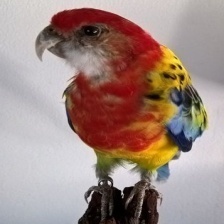
Species: EASTERN ROSELLA
Scientific name: PLATYCERCUS EXIMIUS